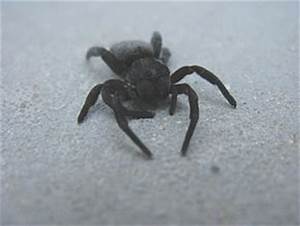
Label: spider